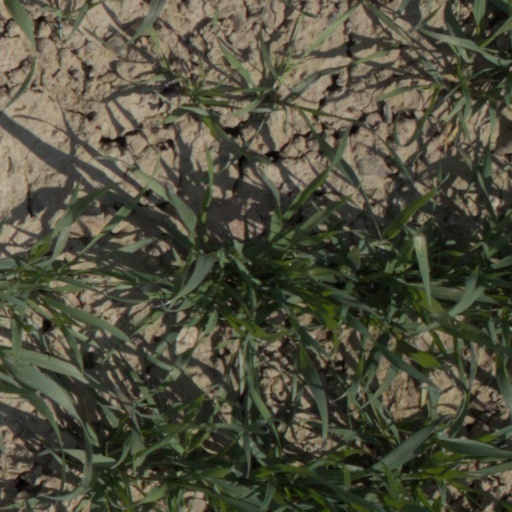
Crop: wheat